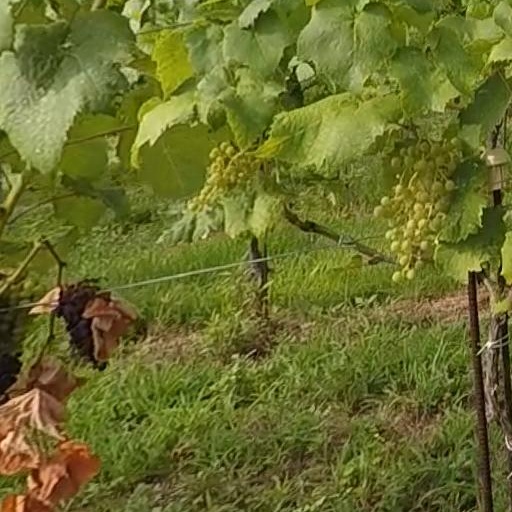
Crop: grape